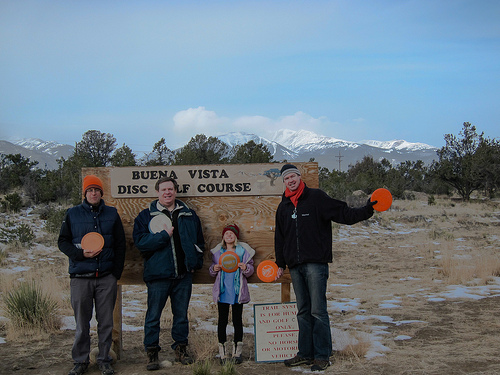
question: いつの写真ですか。
answer: 昼間です。

question: 空に雲はどれくらいありますか。
answer: 少しあります。

question: 人は何人いますか。
answer: 四人です。

question: 人は何を持っていますか。
answer: フリスビーです。

question: フリスビーはいくつありますか。
answer: 五つです。

question: 人はどこにいますか。
answer: 看板の前にいます。

question: 人の後ろに何がありますか。
answer: 看板があります。

question: 看板にはどんな文字が書かれていますか。
answer: アルファベットです。